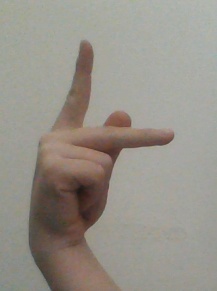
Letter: dha